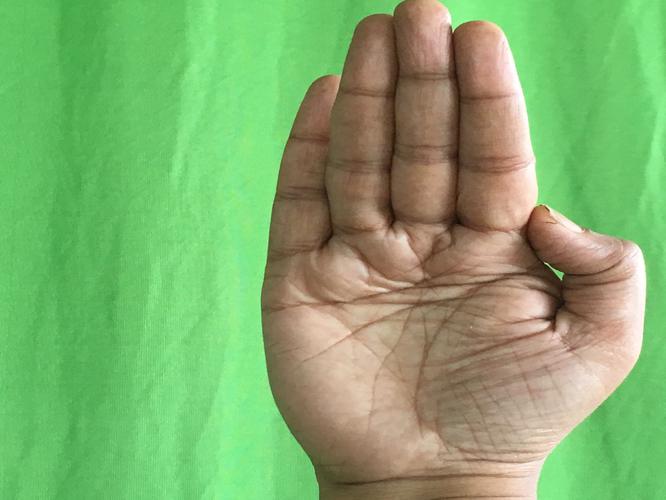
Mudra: Pathaka
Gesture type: single_hand